Andrea Previtali

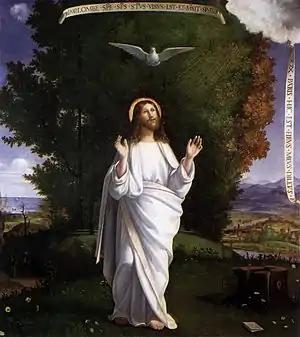
"The Transfigured Christ" (1513)

Previtali was a pupil of the painter Giovanni Bellini. In Bergamo, he painted a "John the Baptist preaching with other saints" (1515) for the church of Santo Spirito, a "San Benedetto and other saints" for Bergamo Cathedral, and a "Deposition from the Cross" for Sant'Andrea. Other works of his are in the Accademia Carrara. and the National Gallery, London ("Salvator Mundi" and "The Virgin and Child with a Shoot of Olive", both left to the gallery in 1910).